SS Willehad

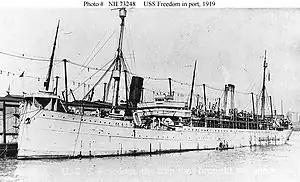
""s sister ship "Wittekind"

Either way, ' took the Japanese via Singapore, where on 26 November, as she was leaving her wharf, she collided with the Burns, Philp steamship "Airlie". Two plates on the starboard bow of "Airlie"s hull were damaged, and a guard-rail at "Airlie"s stern was damaged. She reached Nagasaki on 6 December, and continued via Moji and Kobe to Yokohama, where she arrived on 12 December. At each port the Japanese entertained 's officers, and at Yokohama Emperor Meiji received them, and gave ""s Master, Captain Zurbonsen, an award.